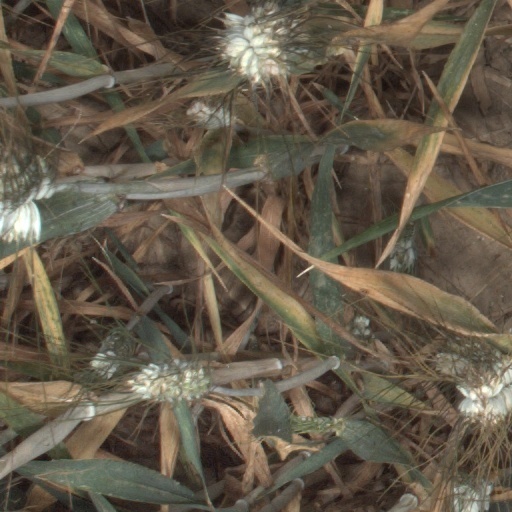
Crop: wheat